Outsourced (film)

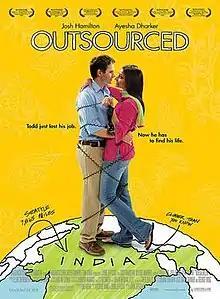
Promotional poster for "Outsourced"

Outsourced is a 2006 American romantic comedy film directed by John Jeffcoat and written by John Jeffcoat and George Wing.